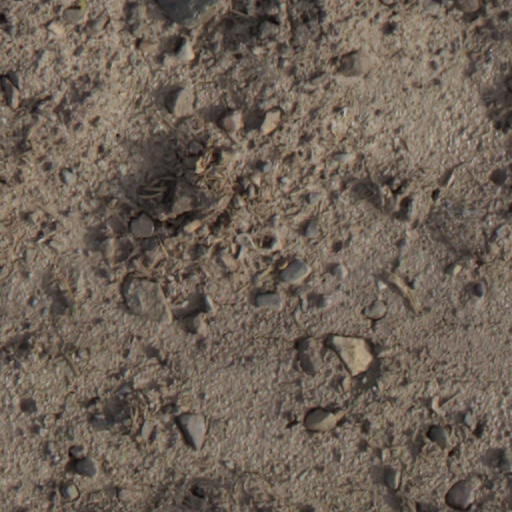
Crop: wheat